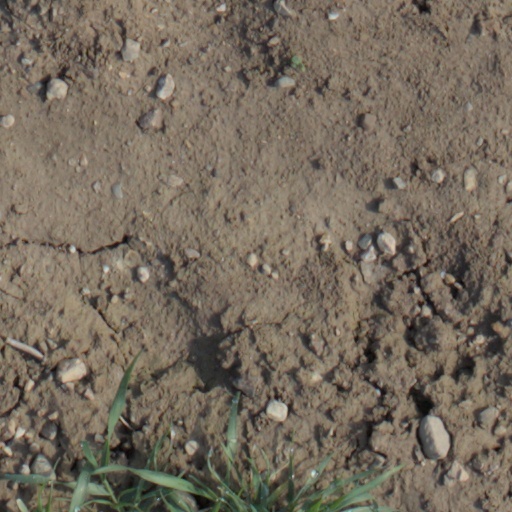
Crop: wheat